Micronet 800

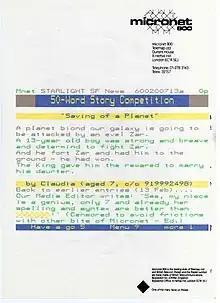
Printed on Micronet 800 headed paper, this page from the science fiction section of the database shows an entry to a story competition, 1985

Micronet 800 had an AZ online index, published a directory in its "Log On" print magazine, and distributed a guide for users containing a London Tube-style map of the database.